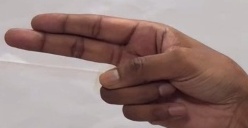
ASL sign: H